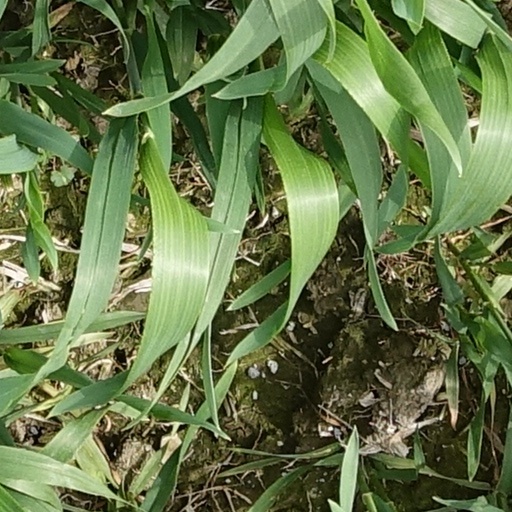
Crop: wheat